Erhard Schön

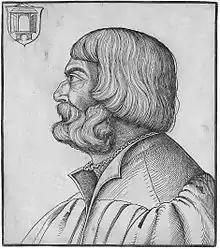
Erhard Schön, Portrait of Albrecht Dürer

Schön was born in Nuremberg as the son of painter Max Schön III. He probably started to learn his trade as an artist in the workshop of his father. He was clearly influenced by the printmaking of Albrecht Dürer and may have contributed a few woodcuts to Dürer's "Triumphal Arch" (1515) and "Theuerdank" (1517). Especially Schön's way of modelling and placing figures is clearly derived from Dürer. After the death of Dürer, Schön also produced a woodcut portrait of the artist.